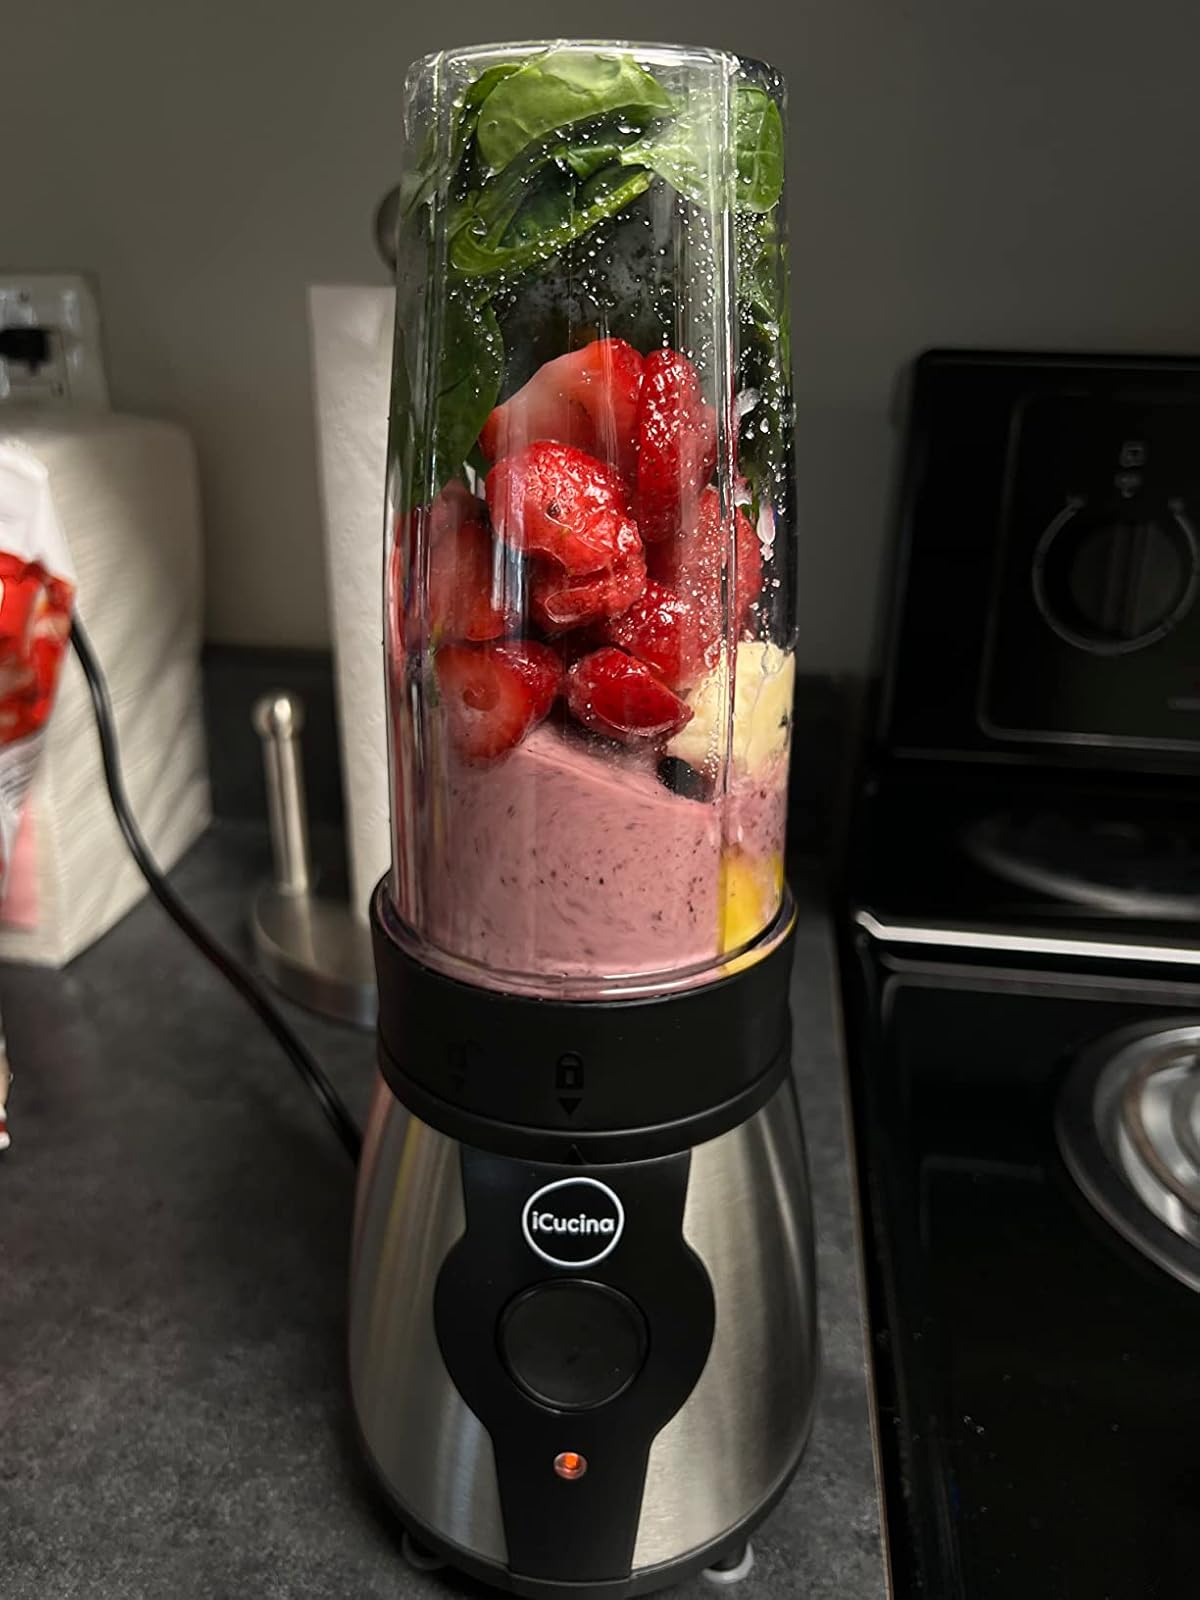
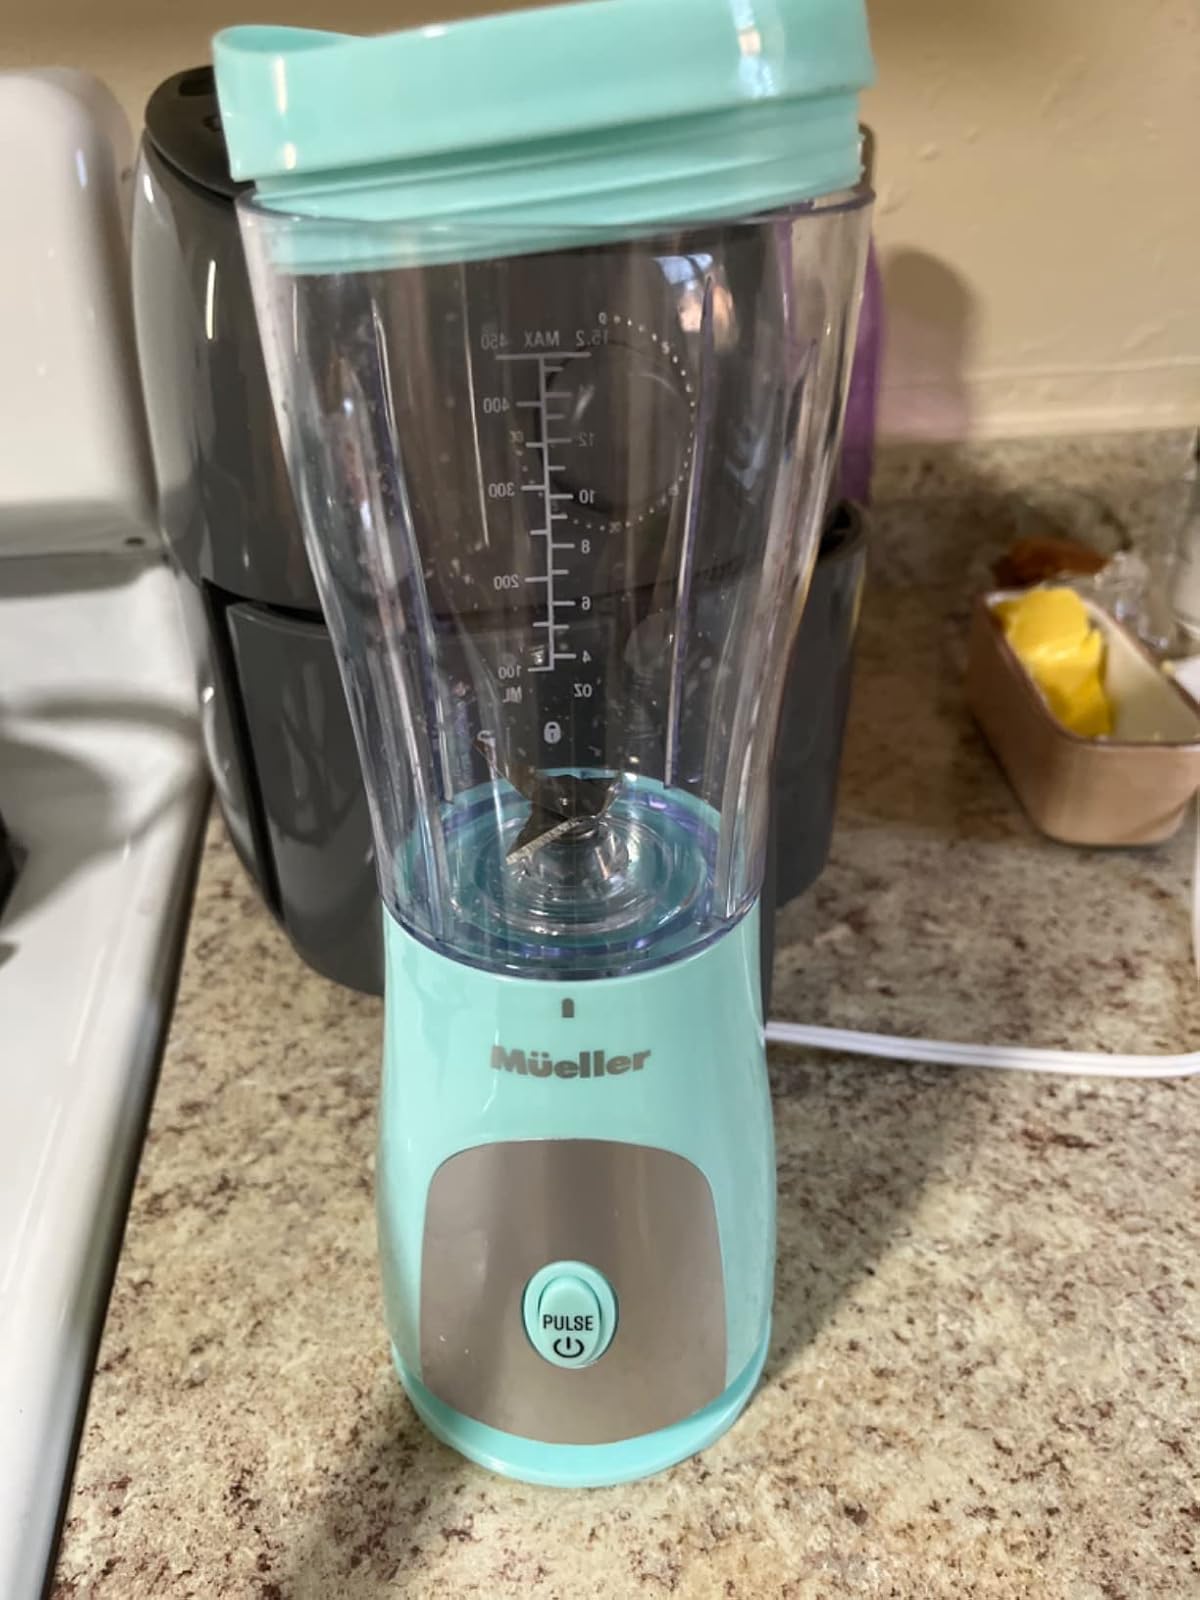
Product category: items_blender
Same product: no